Rhodesia

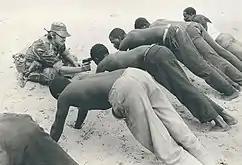
Rhodesian soldier interrogating villagers in late 1977 at gunpoint. This photograph would become one of the most enduring images of the Bush War.

In early April 1966, two groups of ZANLA insurgents recently trained at a Chinese military facility in Nanjing crossed into Rhodesia from Zambia, having been issued vague instructions to sabotage important installations and kill white farmers. Five were arrested by the Rhodesian security forces almost immediately. Another seven initially evaded capture and planned to destroy an electric pylon near Sinoia. Their explosive charges failed to detonate and were discovered by the Rhodesian Security Forces, who tracked the insurgents to a nearby ranch on April 28. All seven were cornered and killed after a brief firefight; this event is considered to be the first engagement of the Rhodesian Bush War. The action at Sinoia has been commemorated by supporters of the guerrillas since as ""Chimurenga Day"", and occupies a place of pride in ZANU hagiography.